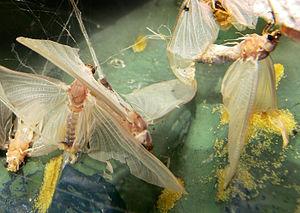
Base de luminaires et éléments architectural de la partie supérieure du Pont-canal de Briare (pont d'acier riveté et de pierre, dont le socle de pierre a été dessiné par Gustave Eiffel), qui passe au dessus de la Loire (France, Région centre, Département du Loiret), perpendiculairment à celle ci. Exemple d'impact de la ""pollution lumineuse"" sur la Loire, fleuve qui est souvent qualifié de dernier fleuve sauvage de France. Plus les lampes sont proche du centre et de l'axe du fleuve (sur le pont qui la traverse perpendiculairement), plus ces lampes attirent les insectes nocturnes qui viennent d'émerger de l'eau (Rem
La notion de « piège écologique » peut avoir plusieurs sens :
Les éphémères ou éphéméroptères sont un ordre d'insectes.
Ephoron virgo est une espèce d'insectes appartenant à l'ordre des éphéméroptères, ainsi nommés en raison de la courte durée de vie de ces insectes qui meurent peu après s'être reproduits.